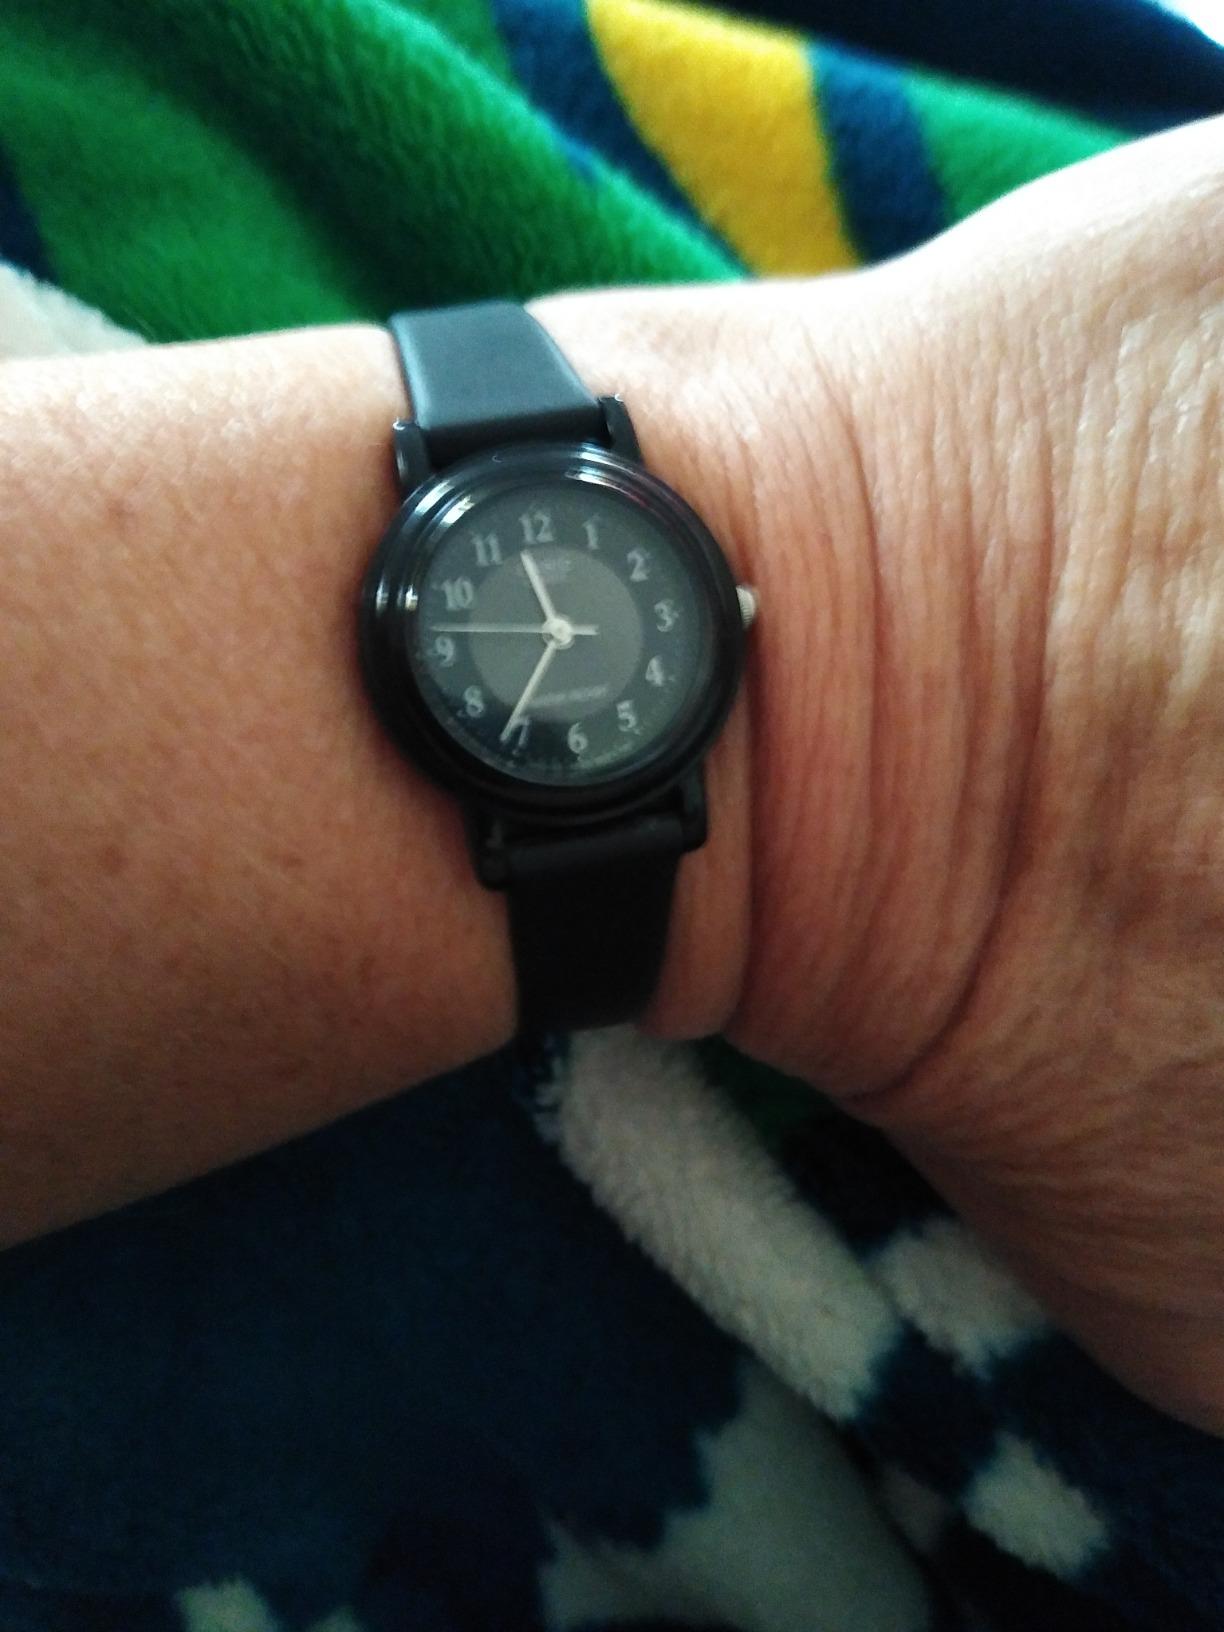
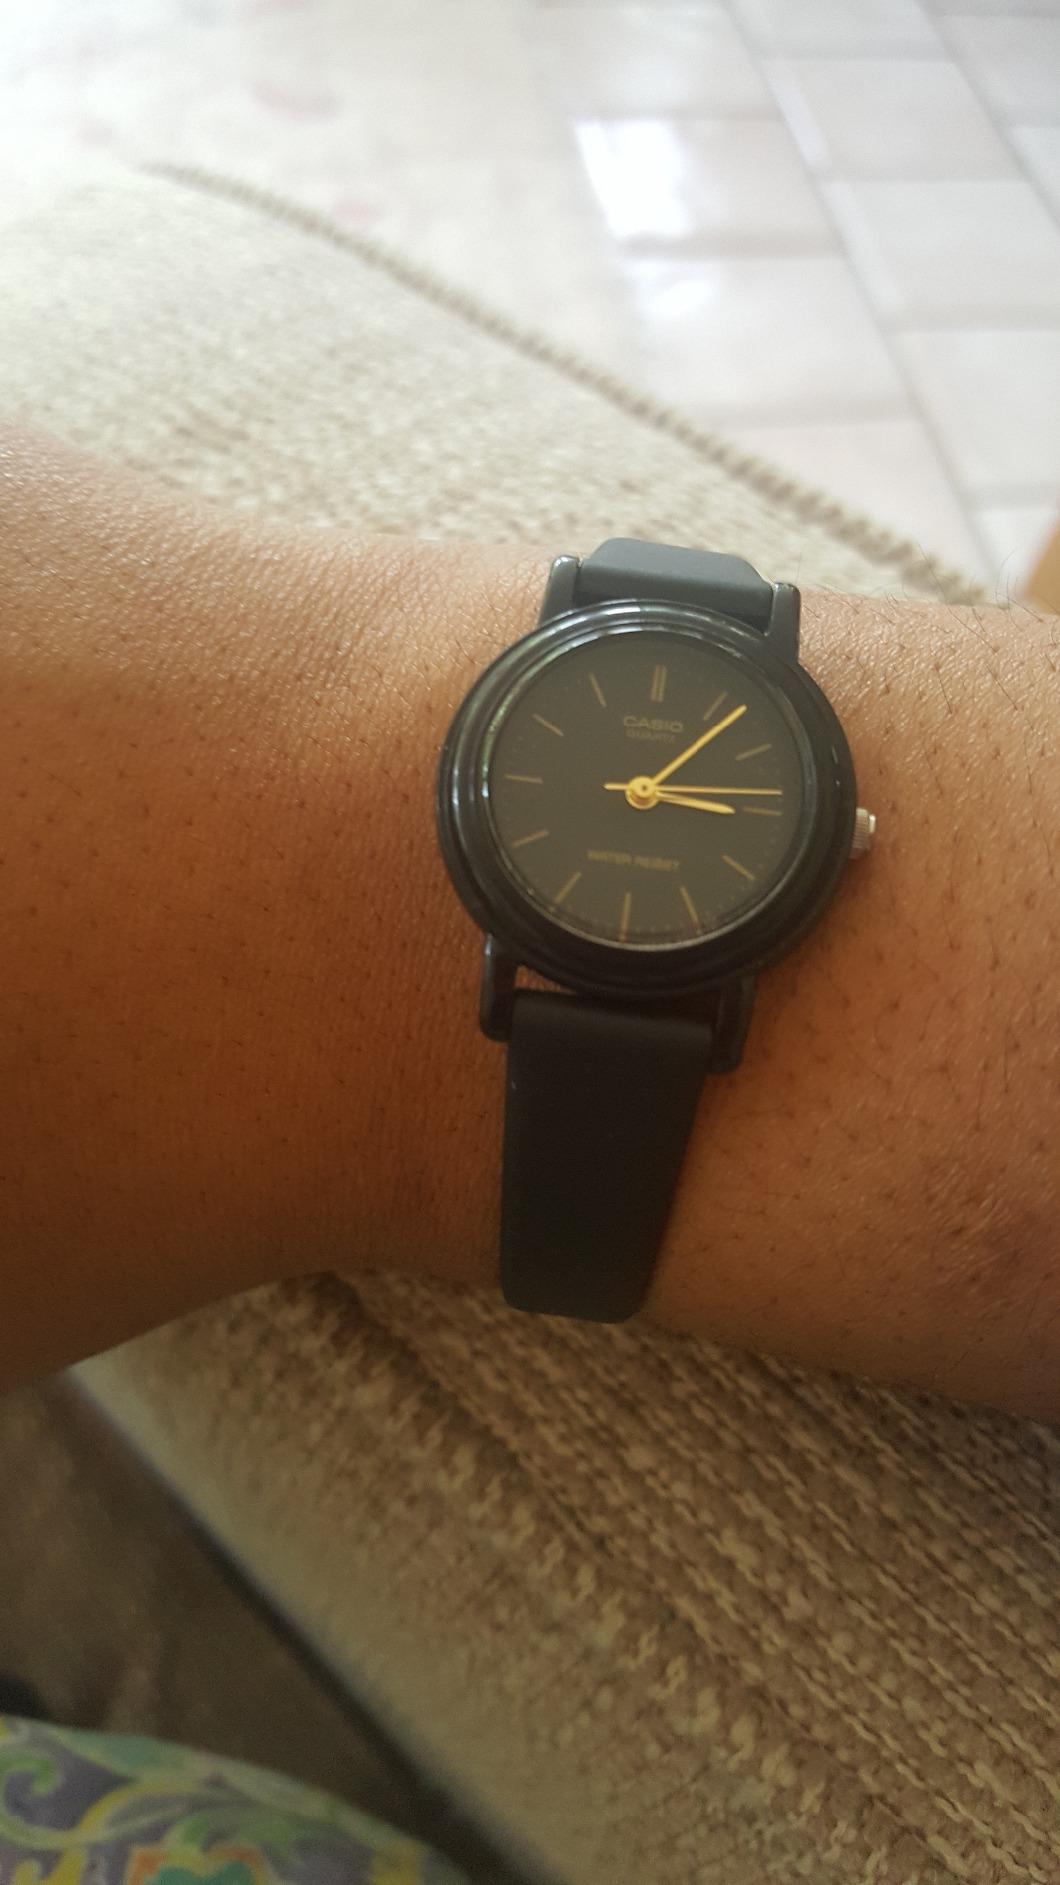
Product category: accessories_watch
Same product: no